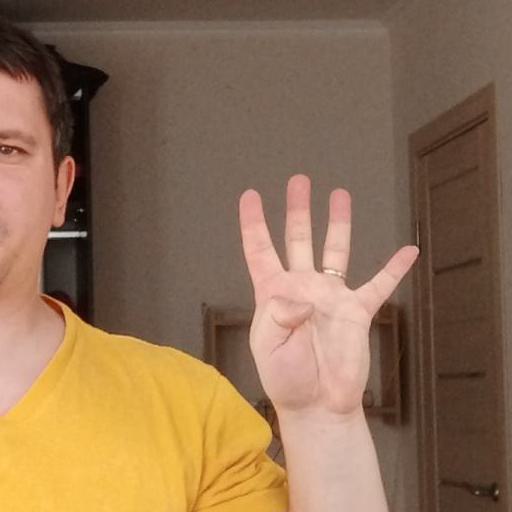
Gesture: four